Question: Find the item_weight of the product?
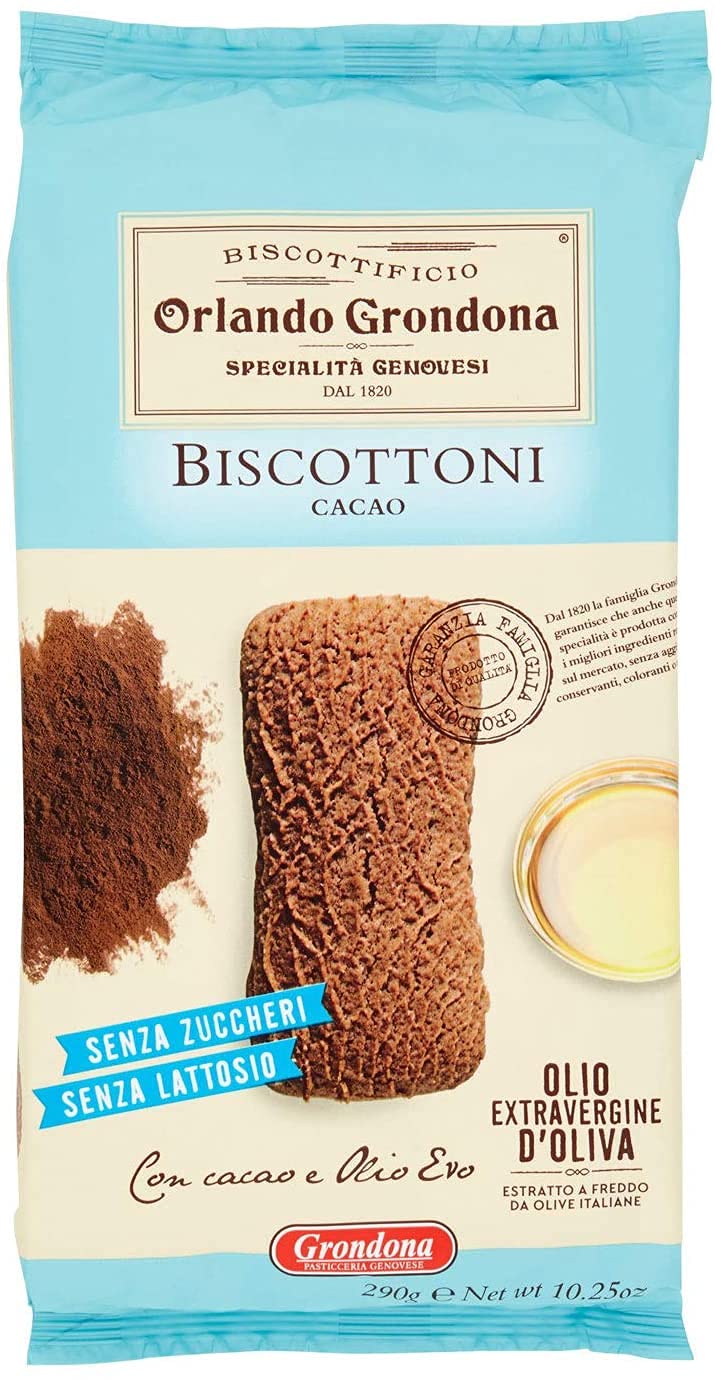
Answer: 290.0 gram